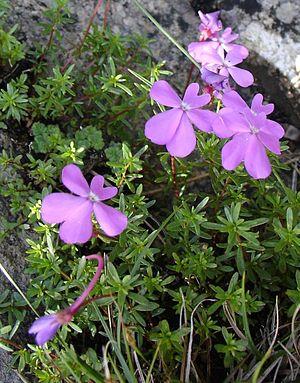
Viola est un genre de plantes herbacées vivaces de la famille des Violaceae. Selon le positionnement des pétales, les espèces sont appelées « violettes » ou « pensées ». Les violettes sont parfois appelées « herbes de la Trinité ». Ces plantes ont un usage principalement ornemental. Des variétés odorantes servent en parfumerie et en confiserie.
La Violette de Cazorla est une espèce de plantes vivaces de la famille des Violaceae. Cette Violette est endémique des montagnes d'Andalousie, en Espagne et a pour pollinisateur exculsif le Sphinx colibri. Cette espèce est protégée de façon stricte par la Communauté européenne.